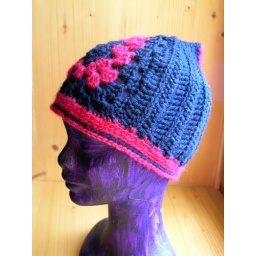
atlay hat, original crochet pattern by ChezplumA navy blue sample, with fuchsia contrasting mohair yarn.looking for a new home